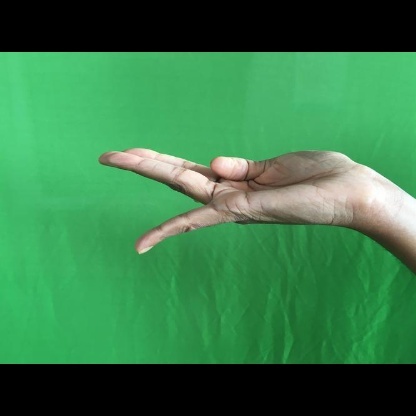
Mudra: Chaturam